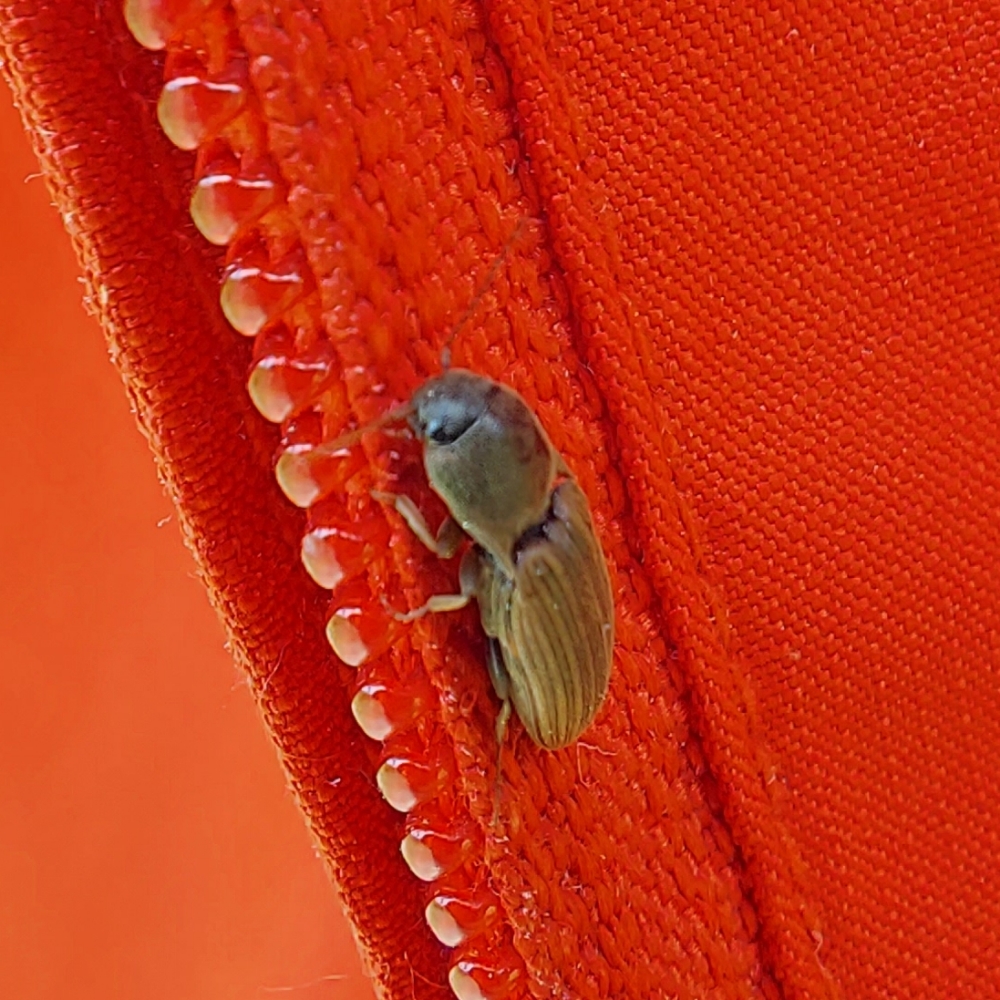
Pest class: clickbeetles_wireworms